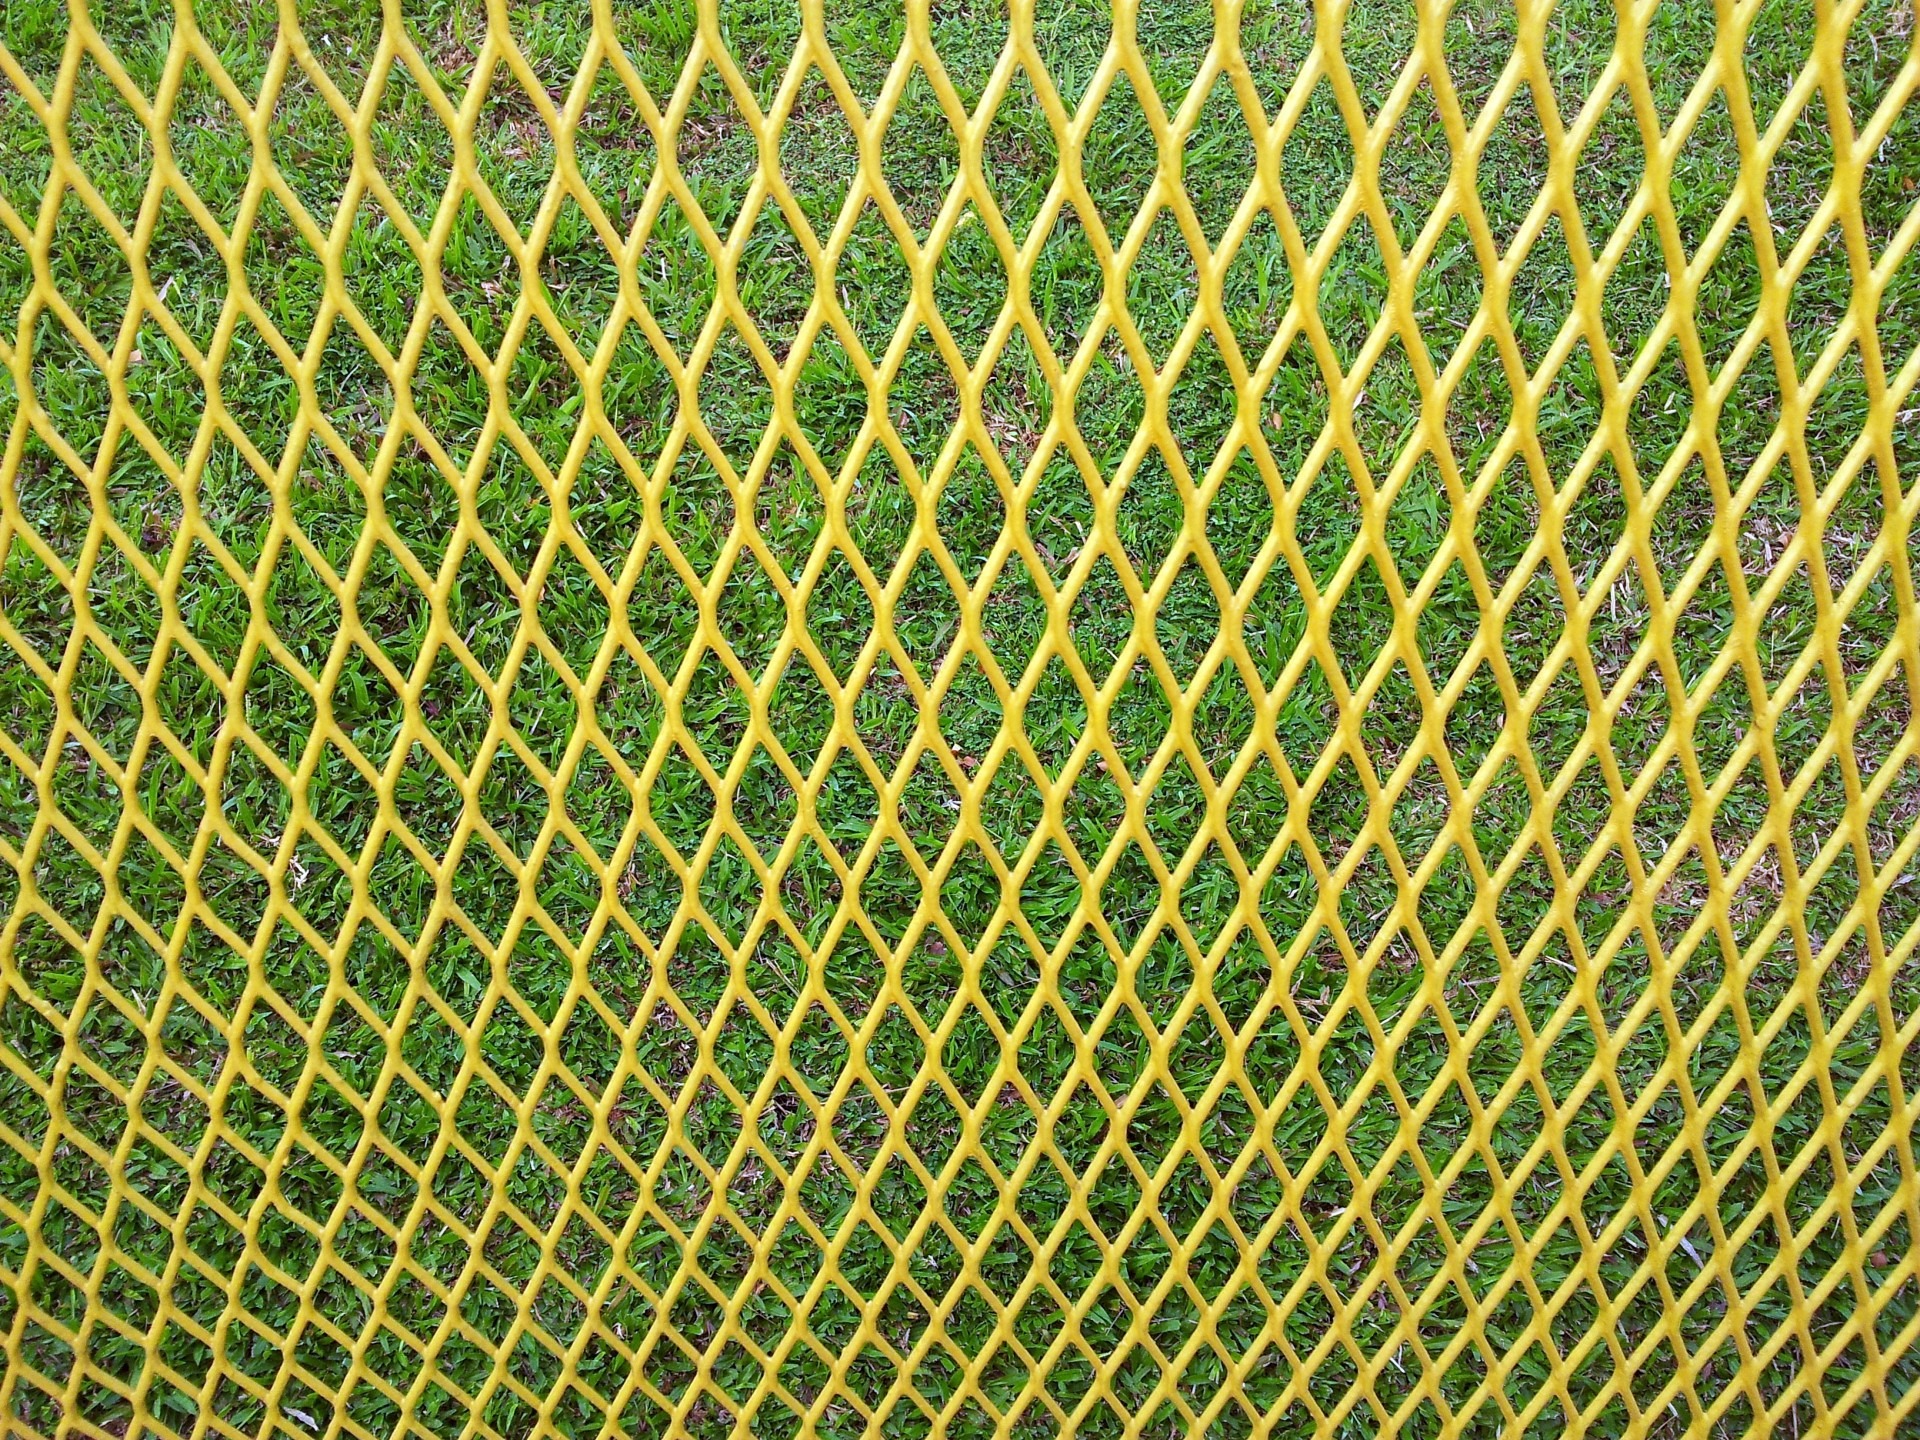
leaf, symmetrical, pattern, line, green, geometric, yellow, agriculture, material, circle, greenery, leaves, outdoors, leafy, lines, design, net, symmetry, mesh, wires, gardens, diamond, patterns, nets, wired, network, shapes, shaped, designs, yards, green backgrounds, chain link fencing, abstracts, lawns, playgrounds